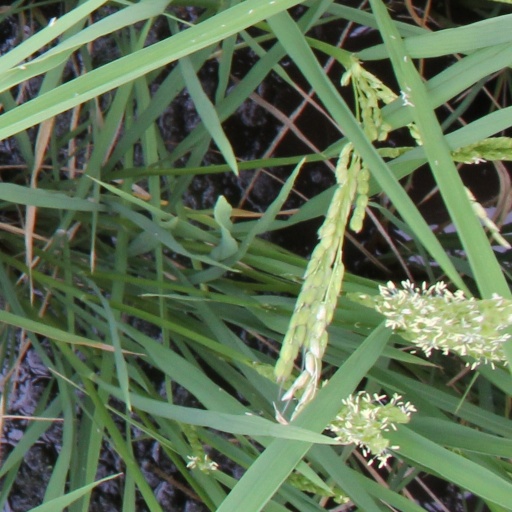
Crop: rice